John Evert Van Alen

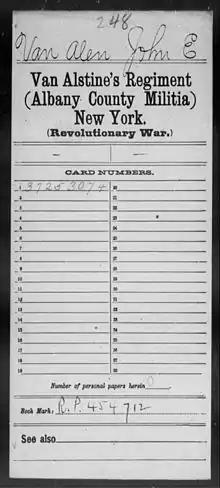
Revolutionary War service record for John Evert Van Alen (1749-1807).

Van Alen was born in Kinderhook in the Province of New York, the son of Adam and Mary Van Alen. After completing his studies he became a farmer.